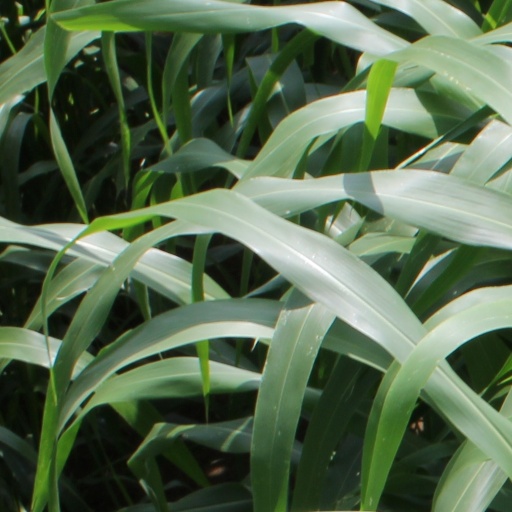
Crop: sorghum